Emmanuel Bénézit

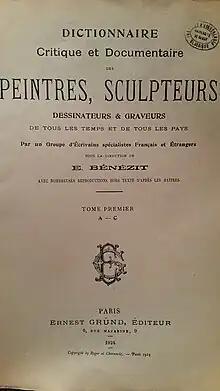
Title page of the first volume of the Bénézit of the edition of 1924.

Charles Emmanuel Bénézit (Jersey, 1854 – Paris, 1920) was a French gallery owner, collector, art historian and editor of the Benezit Dictionary of Artists.